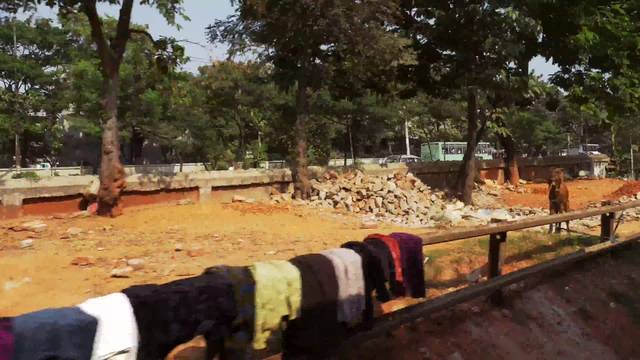
Region: Bangladesh
Coordinates: 23.75, 90.41